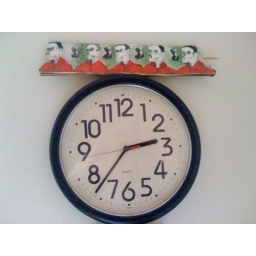
an artwork above my kitchen clock